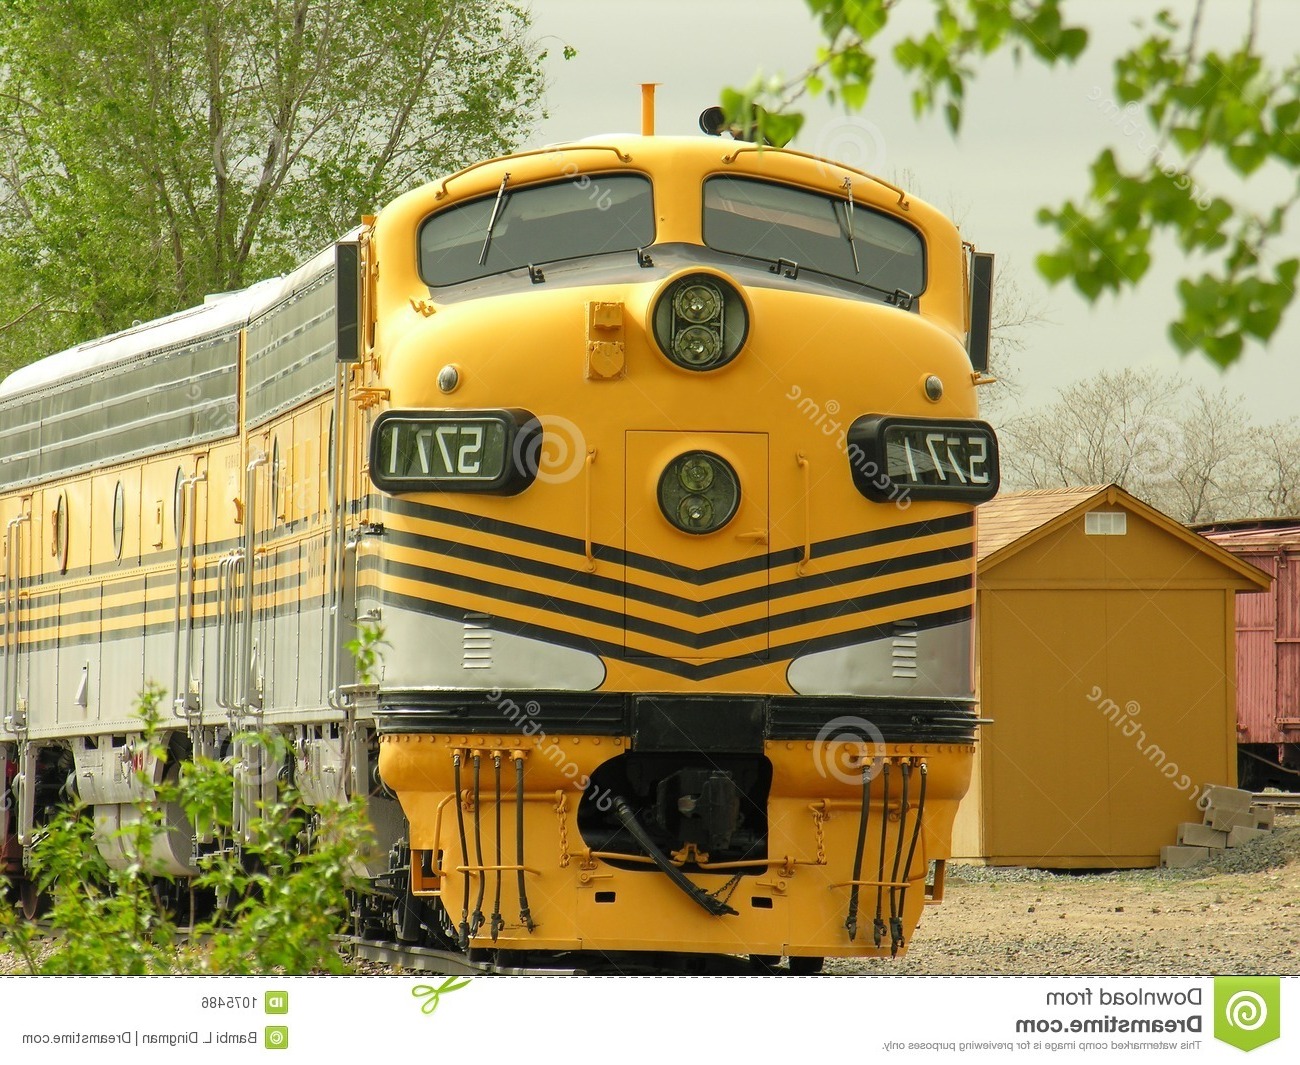
Vehicle type: Trains